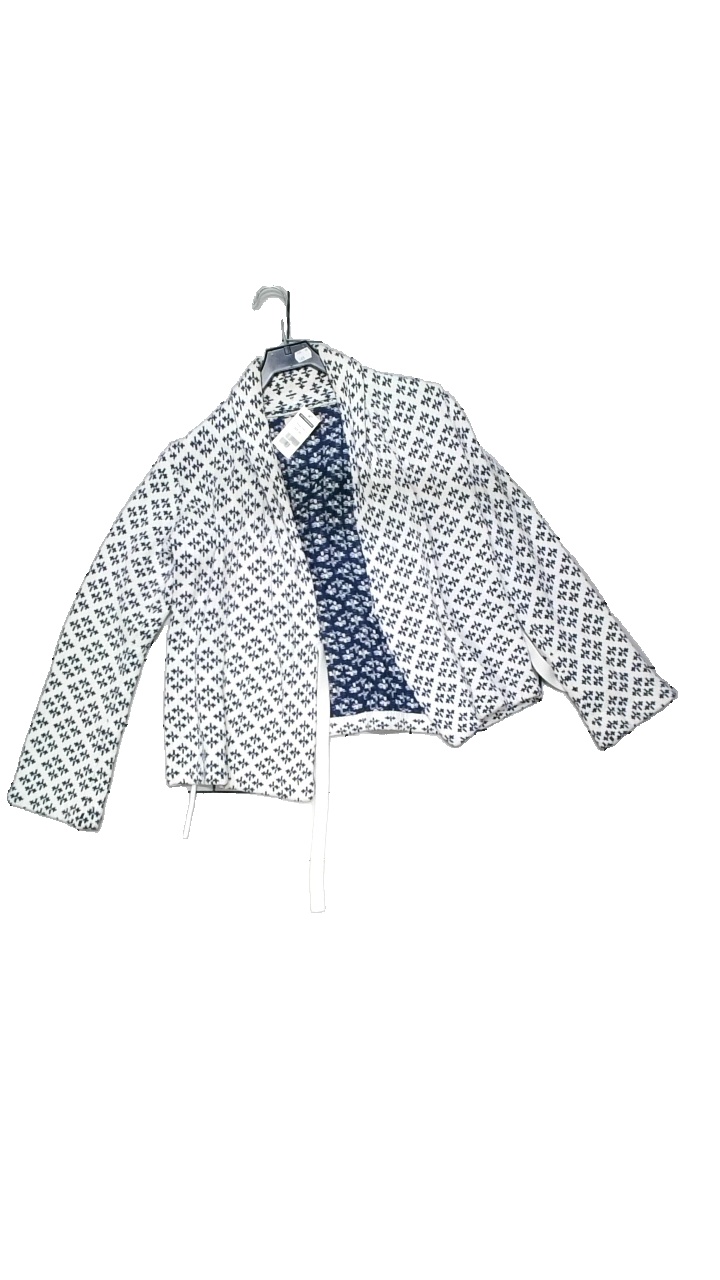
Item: Cardigan (Ladies)
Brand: Jumper Fabriken
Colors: Blue, White
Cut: Regular
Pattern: Geometric print
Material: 100% cotton
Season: Autumn
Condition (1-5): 4
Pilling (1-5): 3
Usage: Reuse
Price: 150-250